English Center Suspension Bridge

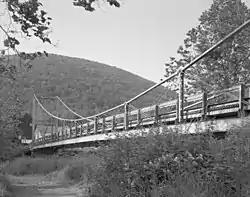
English Center Suspension Bridge, 1997

English Center Suspension Bridge is a historic suspension bridge spanning Little Pine Creek in Pine Township, Lycoming County, Pennsylvania. It was built in 1891 and has a single span measuring long and wide.